Mazdaspeed3

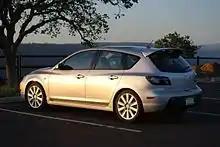
2008 Mazdaspeed3 Grand Touring (USA)

It uses the five-door hatchback body of the Mazda3, though it has extra structural bracing and subtle exterior styling differences. Volvo-sourced front and rear brake discs hide under wheels.